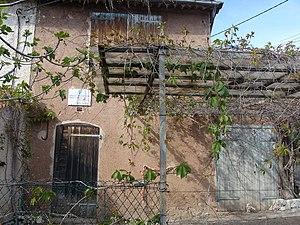
Paul Maurice Pagnol, né le 28 avril 1898 à Saint-Loup et mort le 28 juillet 1932 à Courtrai, est le frère cadet de l'écrivain Marcel Pagnol et l'une des figures centrales des Souvenirs d'enfance de ce dernier.
La Treille est un quartier du 11ᵉ arrondissement de Marseille. Il tient son nom de l'ancien village de « La Treille », dont les premiers habitants seraient arrivés au XVIIᵉ siècle. Il doit sa réputation à l'écrivain et cinéaste Marcel Pagnol.
La « Bastide Neuve » est une bastide provençale située à La Treille, un quartier du 11ᵉ arrondissement de Marseille. Construit en périphérie de l'ancien village de La Treille, à l'est de Marseille à mi-chemin entre Allauch et Aubagne, la construction doit sa réputation à l'écrivain et cinéaste Marcel Pagnol.